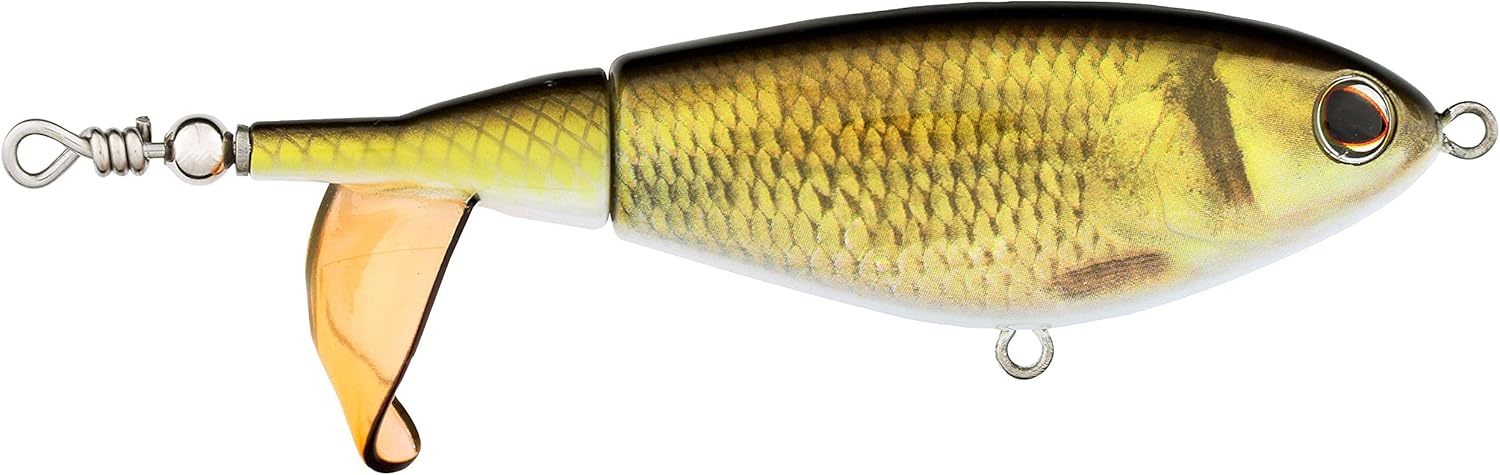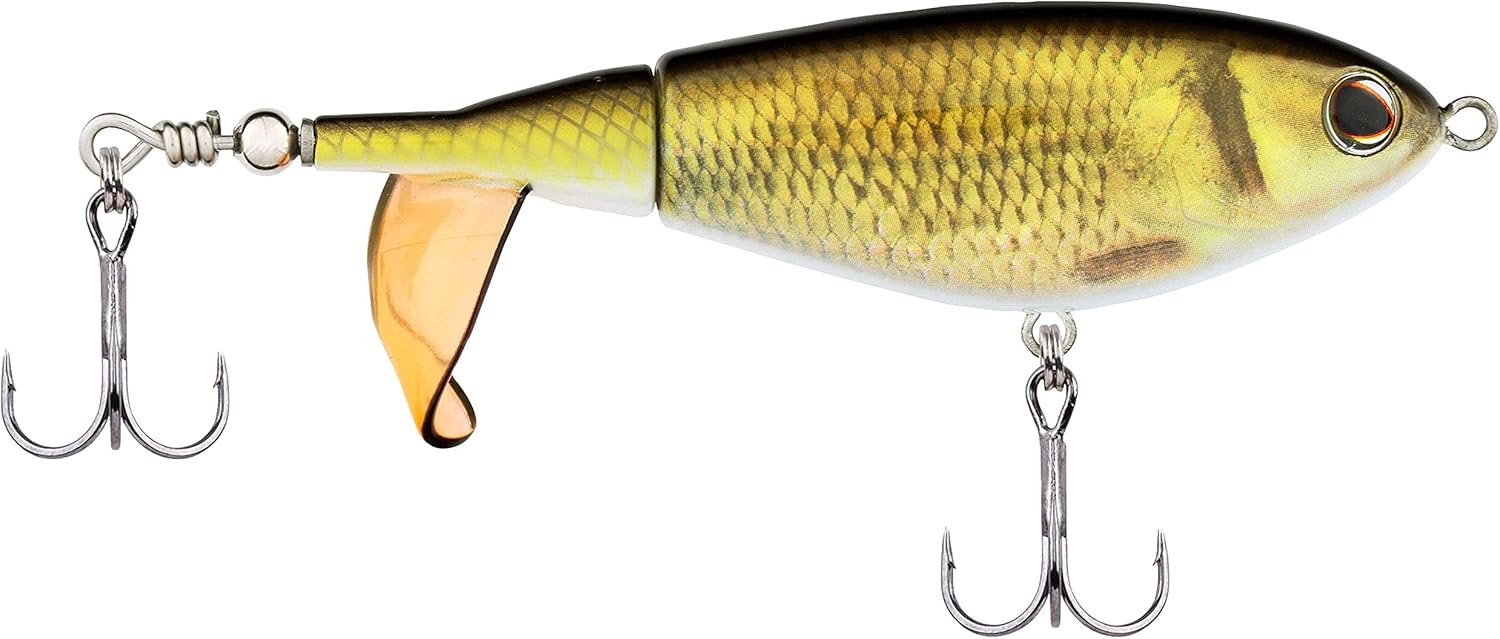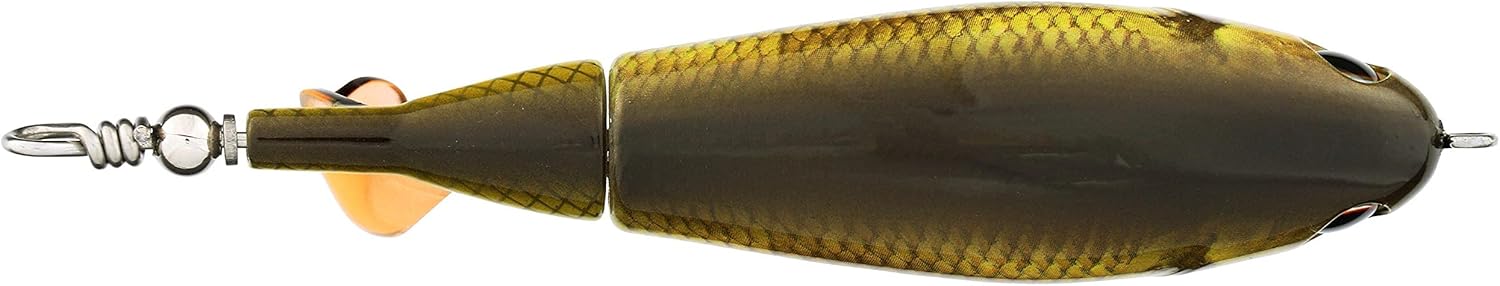
Berkley Choppo Fishing Hard Bait
Category: Sports & Outdoors
The Berkley Choppo Topwater Bait is guaranteed to get noticed thanks to its cupped rear propeller. A very easy and effective topwater bait to work, the Berkley Choppo Topwater Bait chugs and plops along creating a cadence big bass cannot resist. Great for long casts, the Choppo is specially weighted so it's not only accurate and great for distance, it also helps the propeller to spin immediately when retrieved. Fish the Chopper in open water, around cover, above submerged vegetation and in shallow flats for explosive topwater action! Length Weight Hooks Choppo 90 90mm 1/2 oz Fusion19 Choppo 120 120mm 1 oz Fusion19
Features: Easy-to-use top water lure | Durable, cupped propeller tail | Enhanced propeller surface area for maximum surface disturbance | Swims straight at a variety of speeds | Equipped with sharp Fusion19 hooks